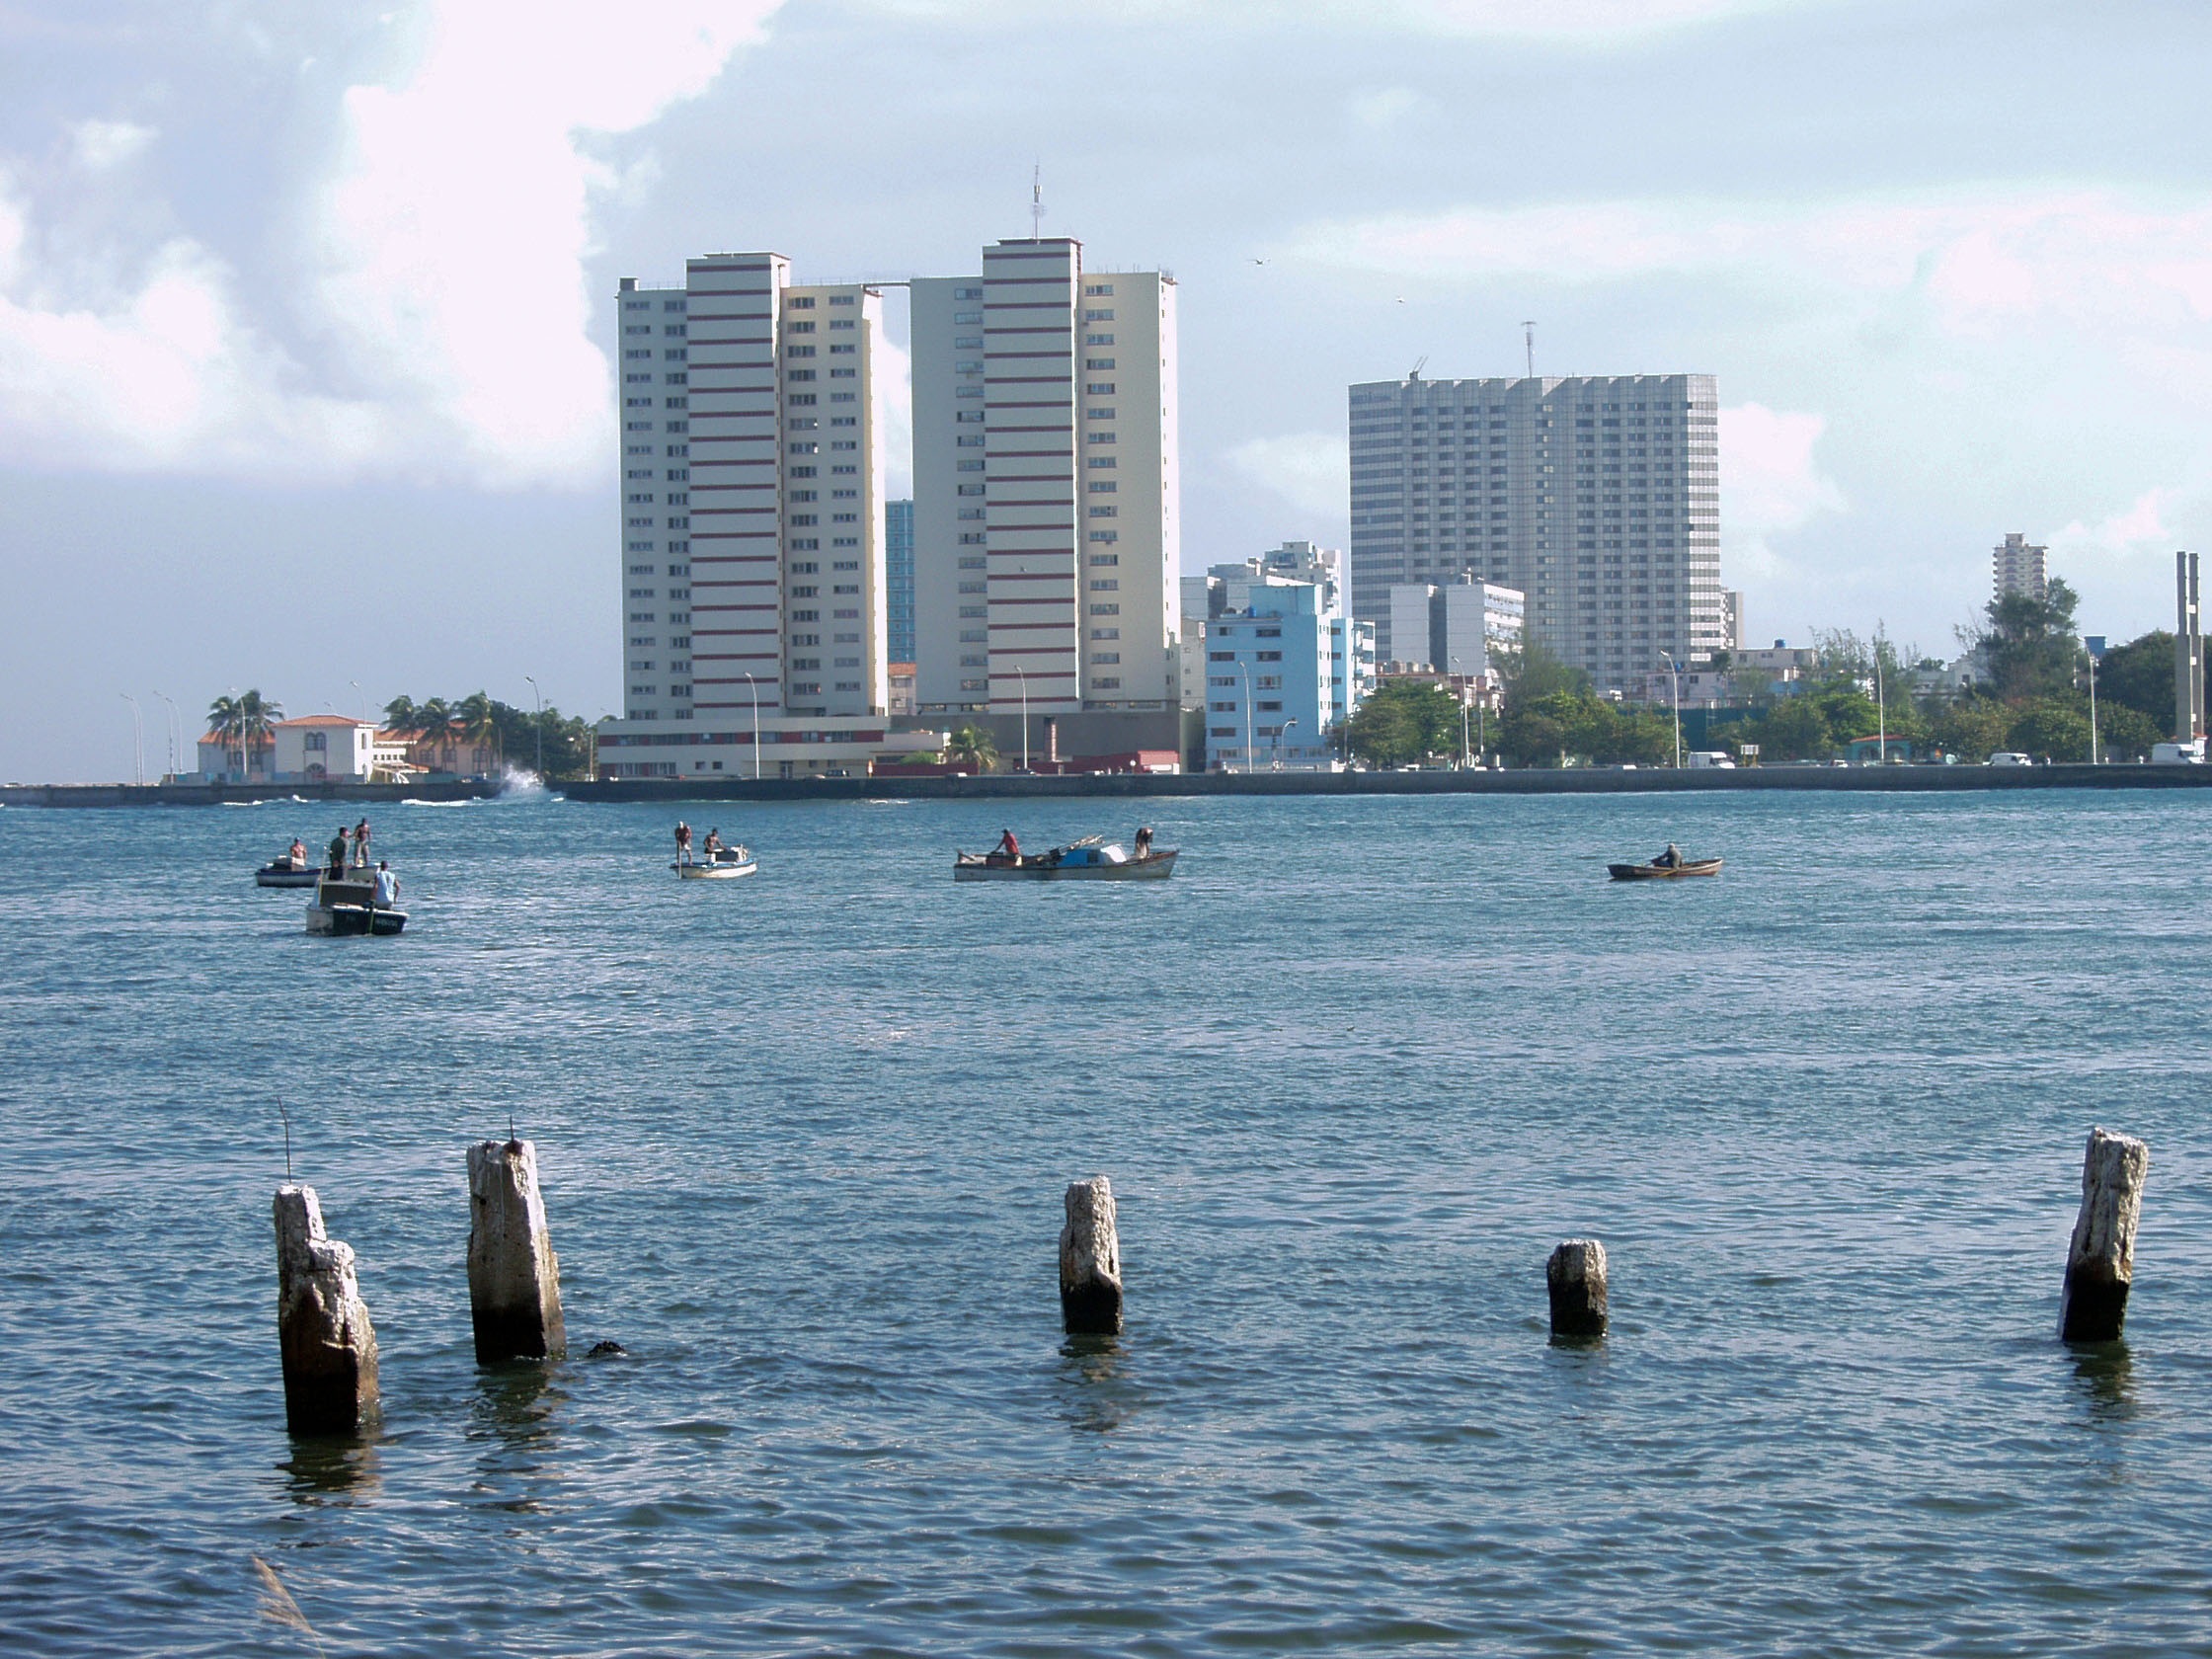
beach, landscape, sea, coast, nature, ocean, horizon, skyline, shore, fishing, bay, blue sky